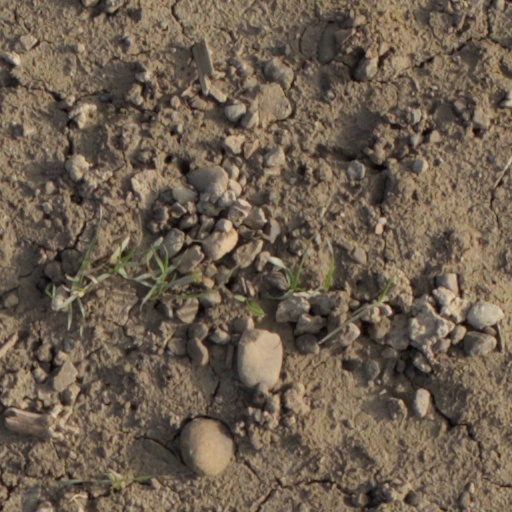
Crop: wheat